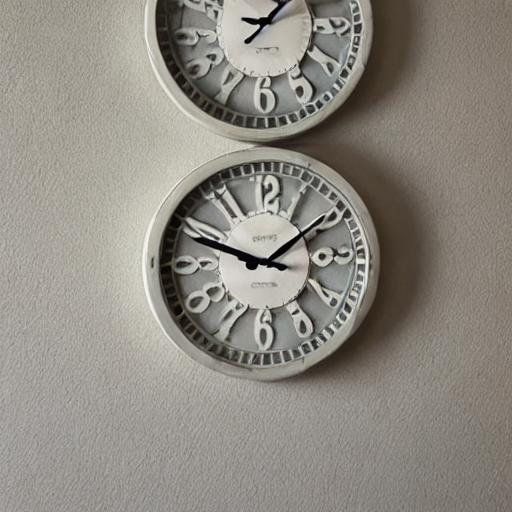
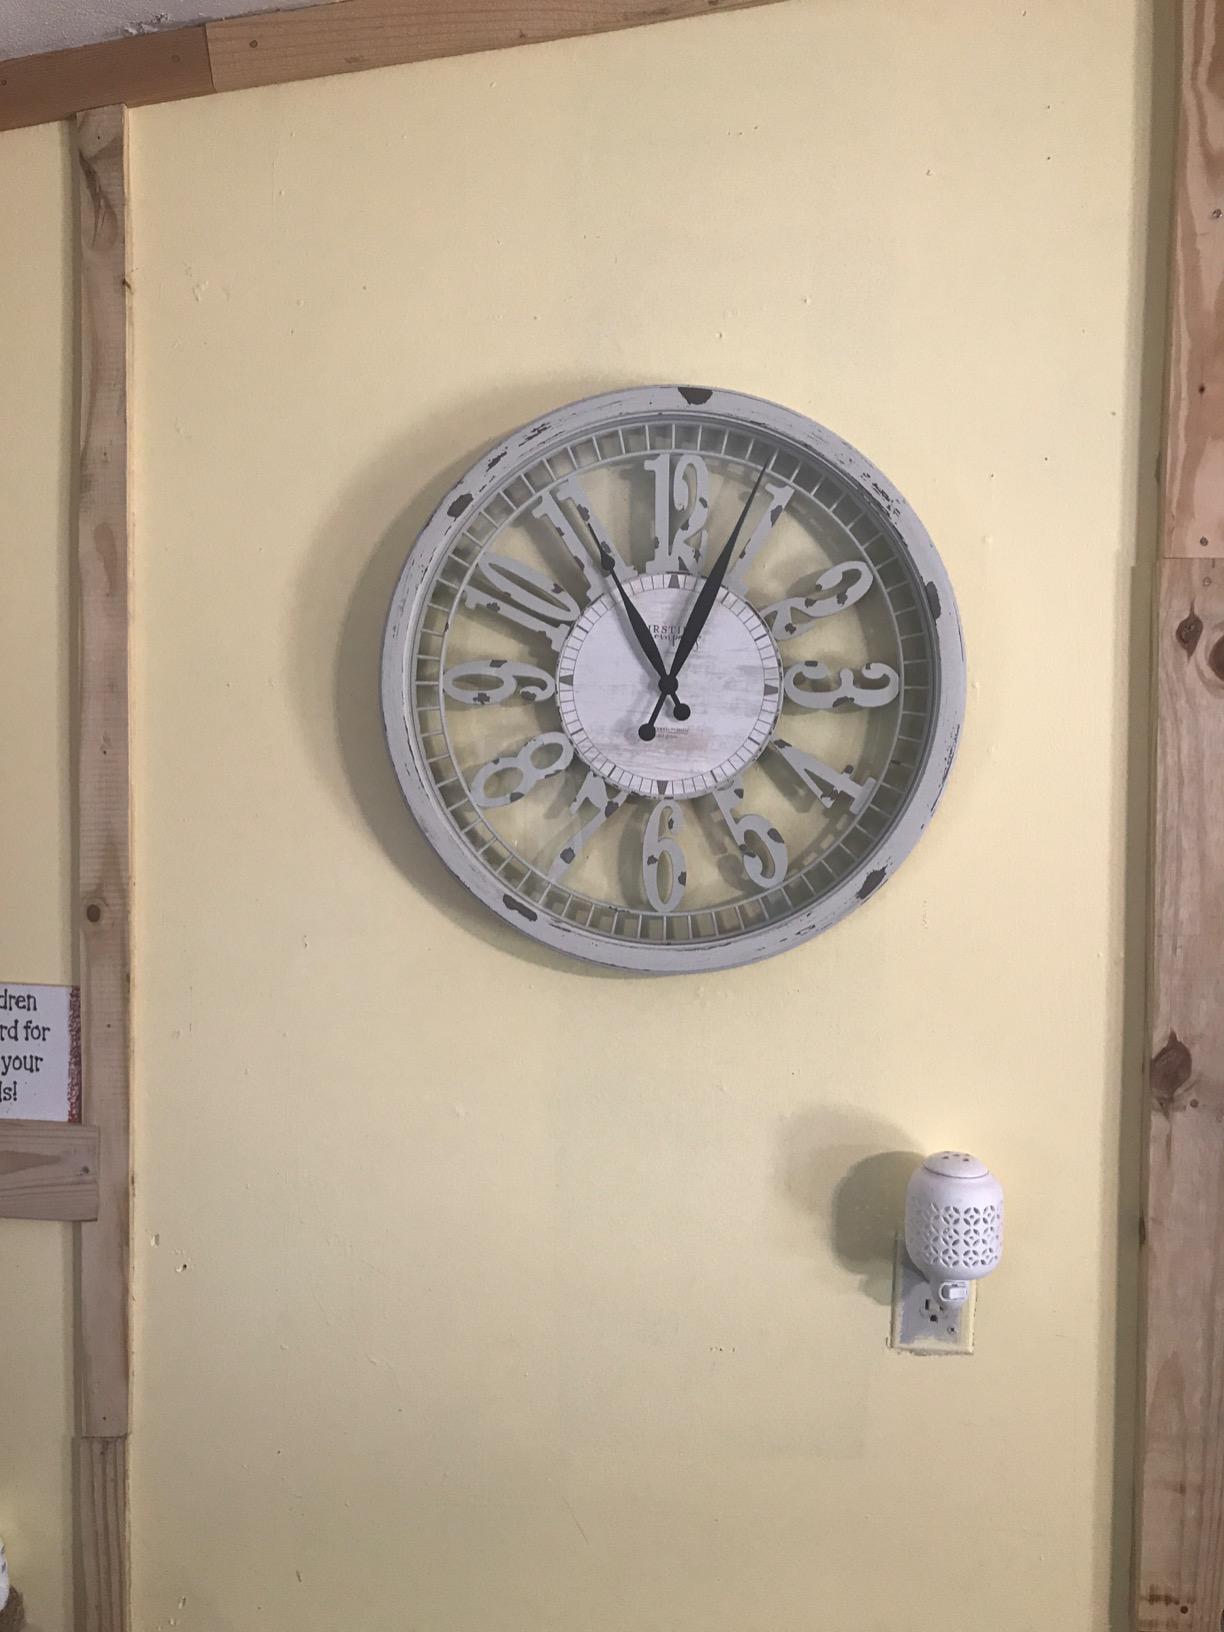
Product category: clock
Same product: no